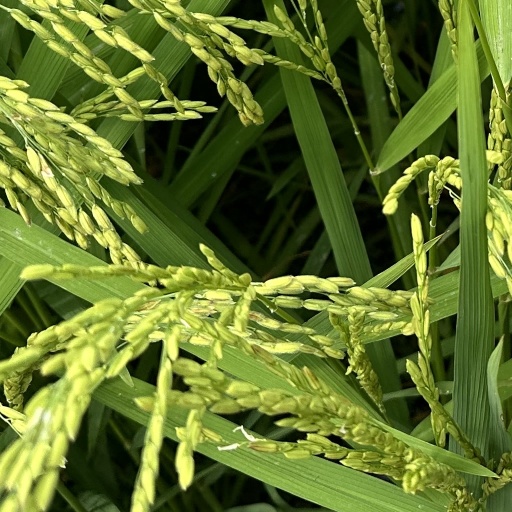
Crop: rice